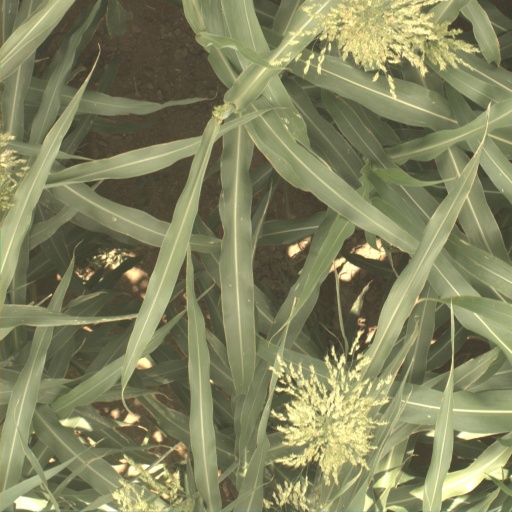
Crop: sorghum